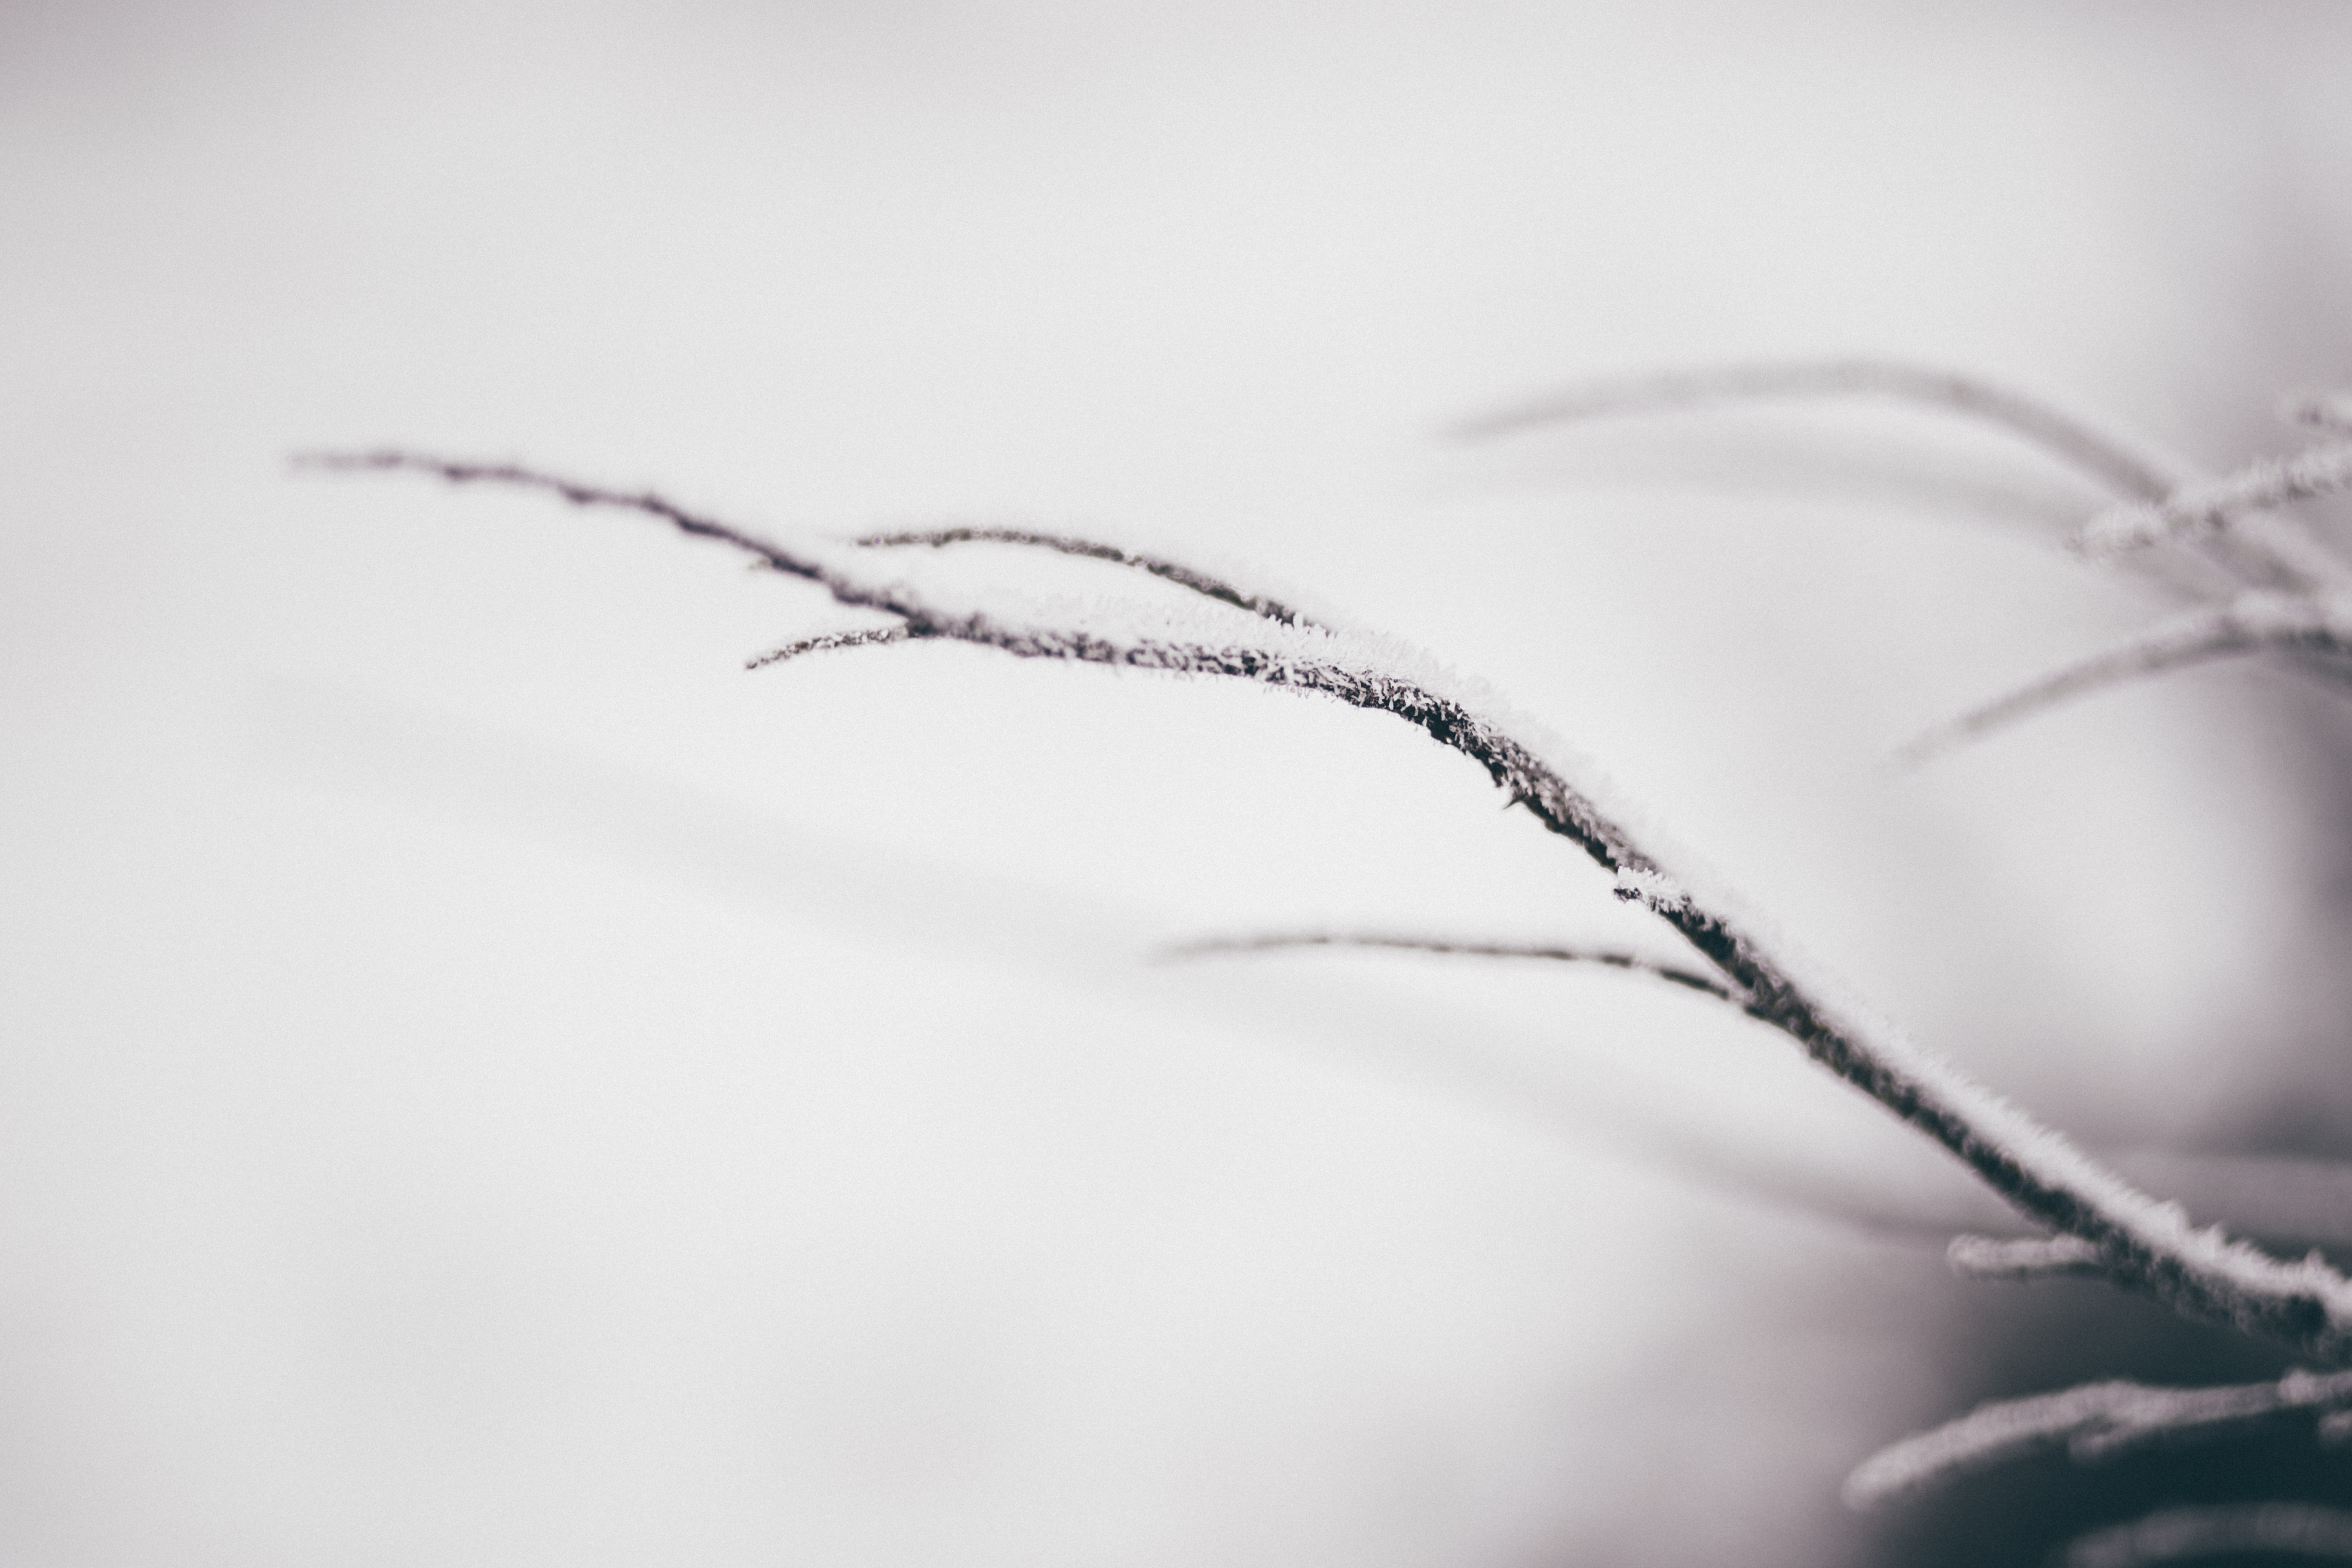
branch, snow, winter, black and white, white, photography, leaf, flower, petal, frost, ice, line, weather, monochrome, season, twig, close up, freezing, macro photography, monochrome photography, plant stem